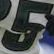
Number: 5